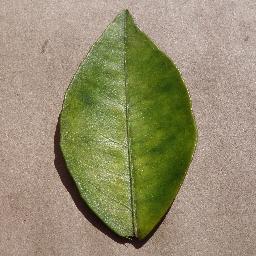
Label: Orange___Haunglongbing_(Citrus_greening)